VisualAudio

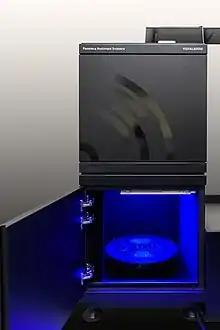

The photographic film has a high resolution of 600 lines per mm. This resolution is sufficient to accurately follow the groove displacement.